IAR 823

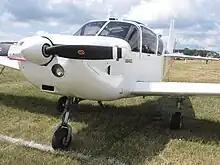
An IAR 823

In service with the Romanian Air Force there were four crashes, including the one in Angola, all fatal. Operations with the IAR-823 became a problem in the early 1990s: the fuel required for the type was no longer produced in country and had to be imported from Greece, at a time when budget problems plagued the Air Force. Besides, starting from the mid-1980s the much cheaper to operate Yak-52 started entering service. By the mid-1990s it had completely taken over the role of the IAR. There is no official date for the IAR-823's retirement from service, but it seems that it was grounded in the 1995–96 timeframe. All the surviving airframes were put in storage at Brasov.